Operation Fortune: Ruse de Guerre

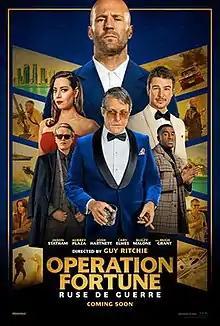
Theatrical release poster

Operation Fortune: Ruse de Guerre is a 2023 spy action comedy film directed by Guy Ritchie, and written by Ritchie, Ivan Atkinson, and Marn Davies. The film stars Jason Statham, Aubrey Plaza, Josh Hartnett, Cary Elwes, Bugzy Malone and Hugh Grant. The film is about a spy, Orson Fortune (Statham), who must retrieve a stolen high-tech device before an arms dealer (Grant) can sell it to the highest bidder.